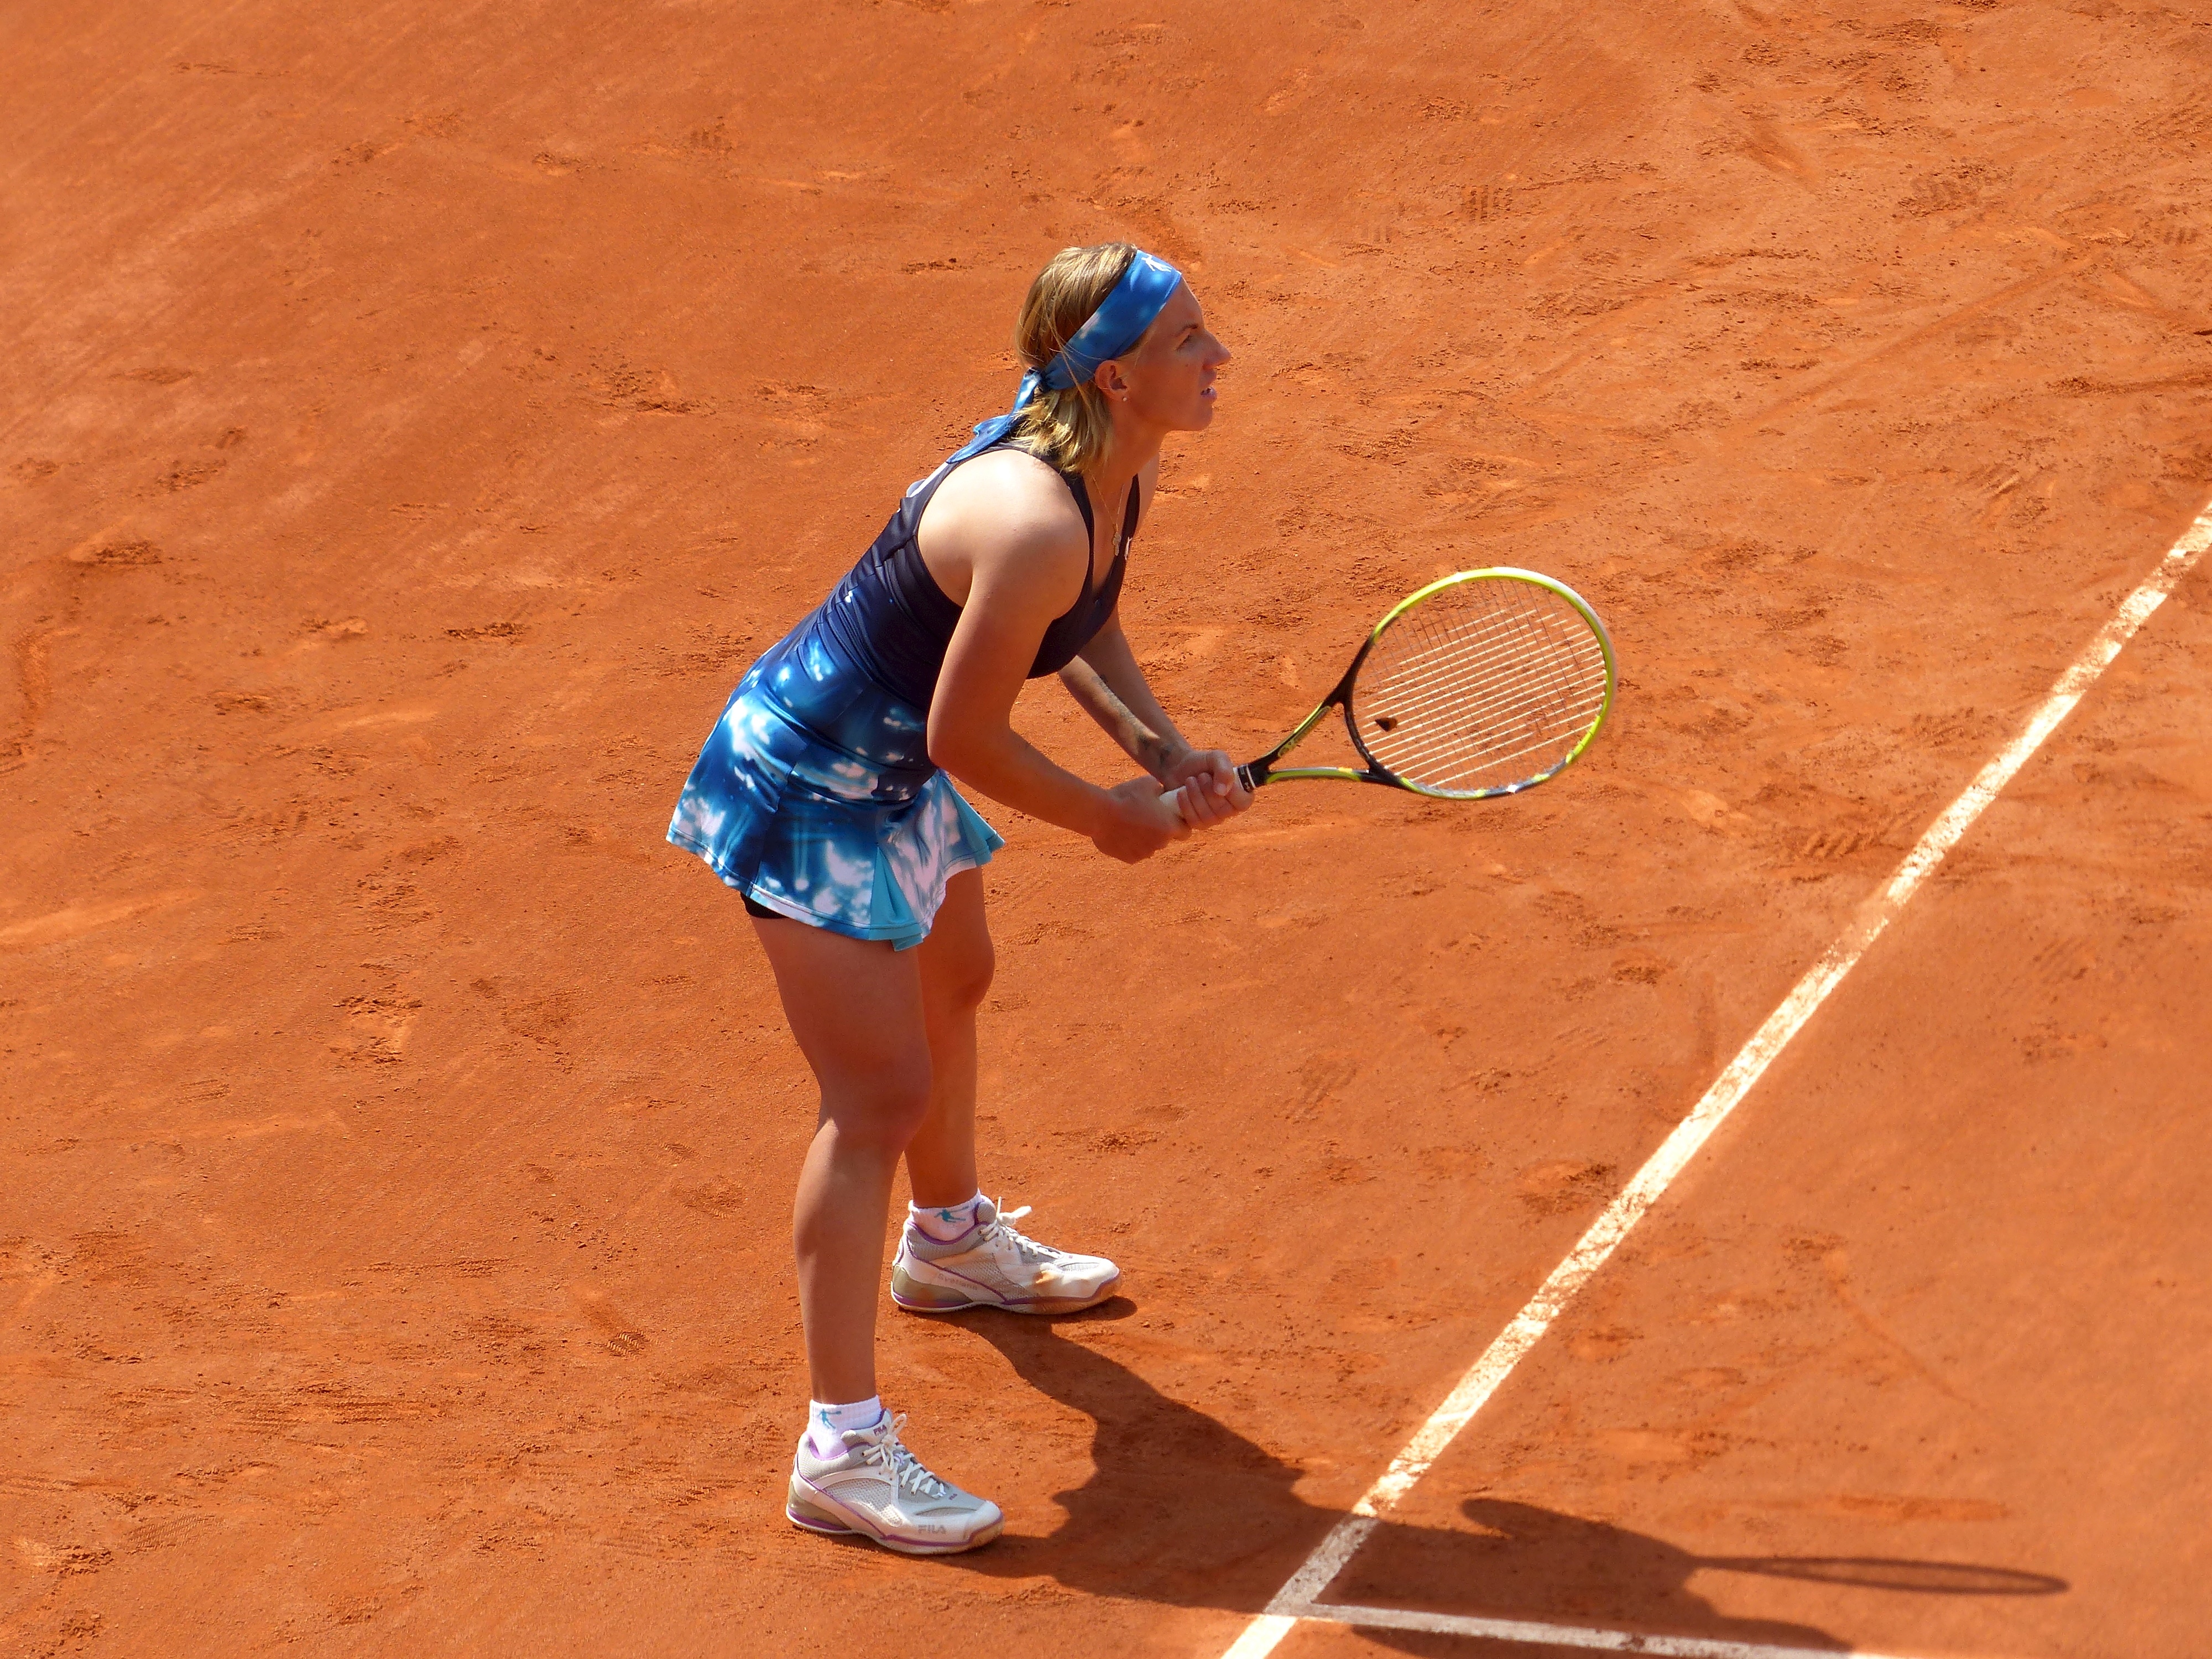
france, 2013, tennis, rolandgarros, sports, frenchopen, kuznetsova, ball game, tennis player, racquet sport